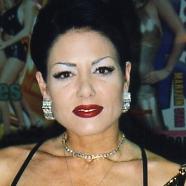
Age: 35